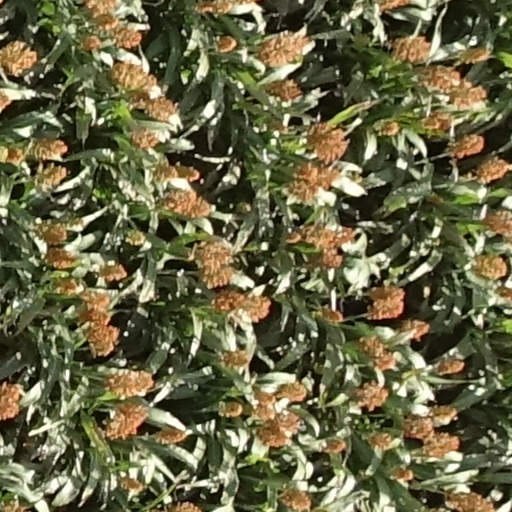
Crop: sorghum